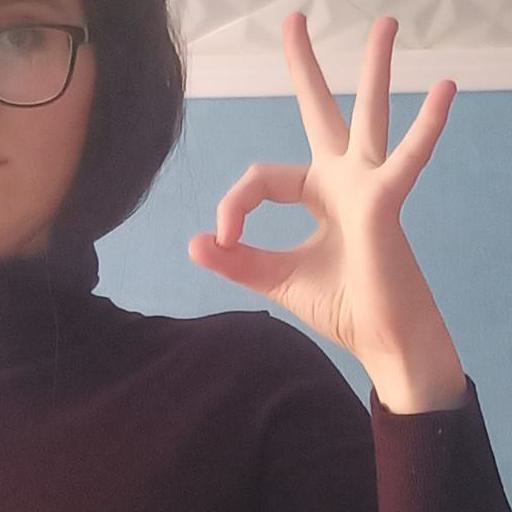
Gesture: ok